Kenzie Ruston Hemric

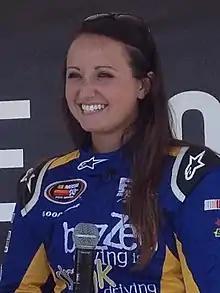
Ruston at Dover International Speedway in 2014

Kenzie Ruston Hemric (born October 12, 1991) is an American former professional stock car racing driver. She last competed in the NASCAR K&N Pro Series East in 2015, driving the No. 4 Toyota Camry for Rev Racing. Hemric is married to current NASCAR Craftsman Truck Series driver Daniel Hemric.